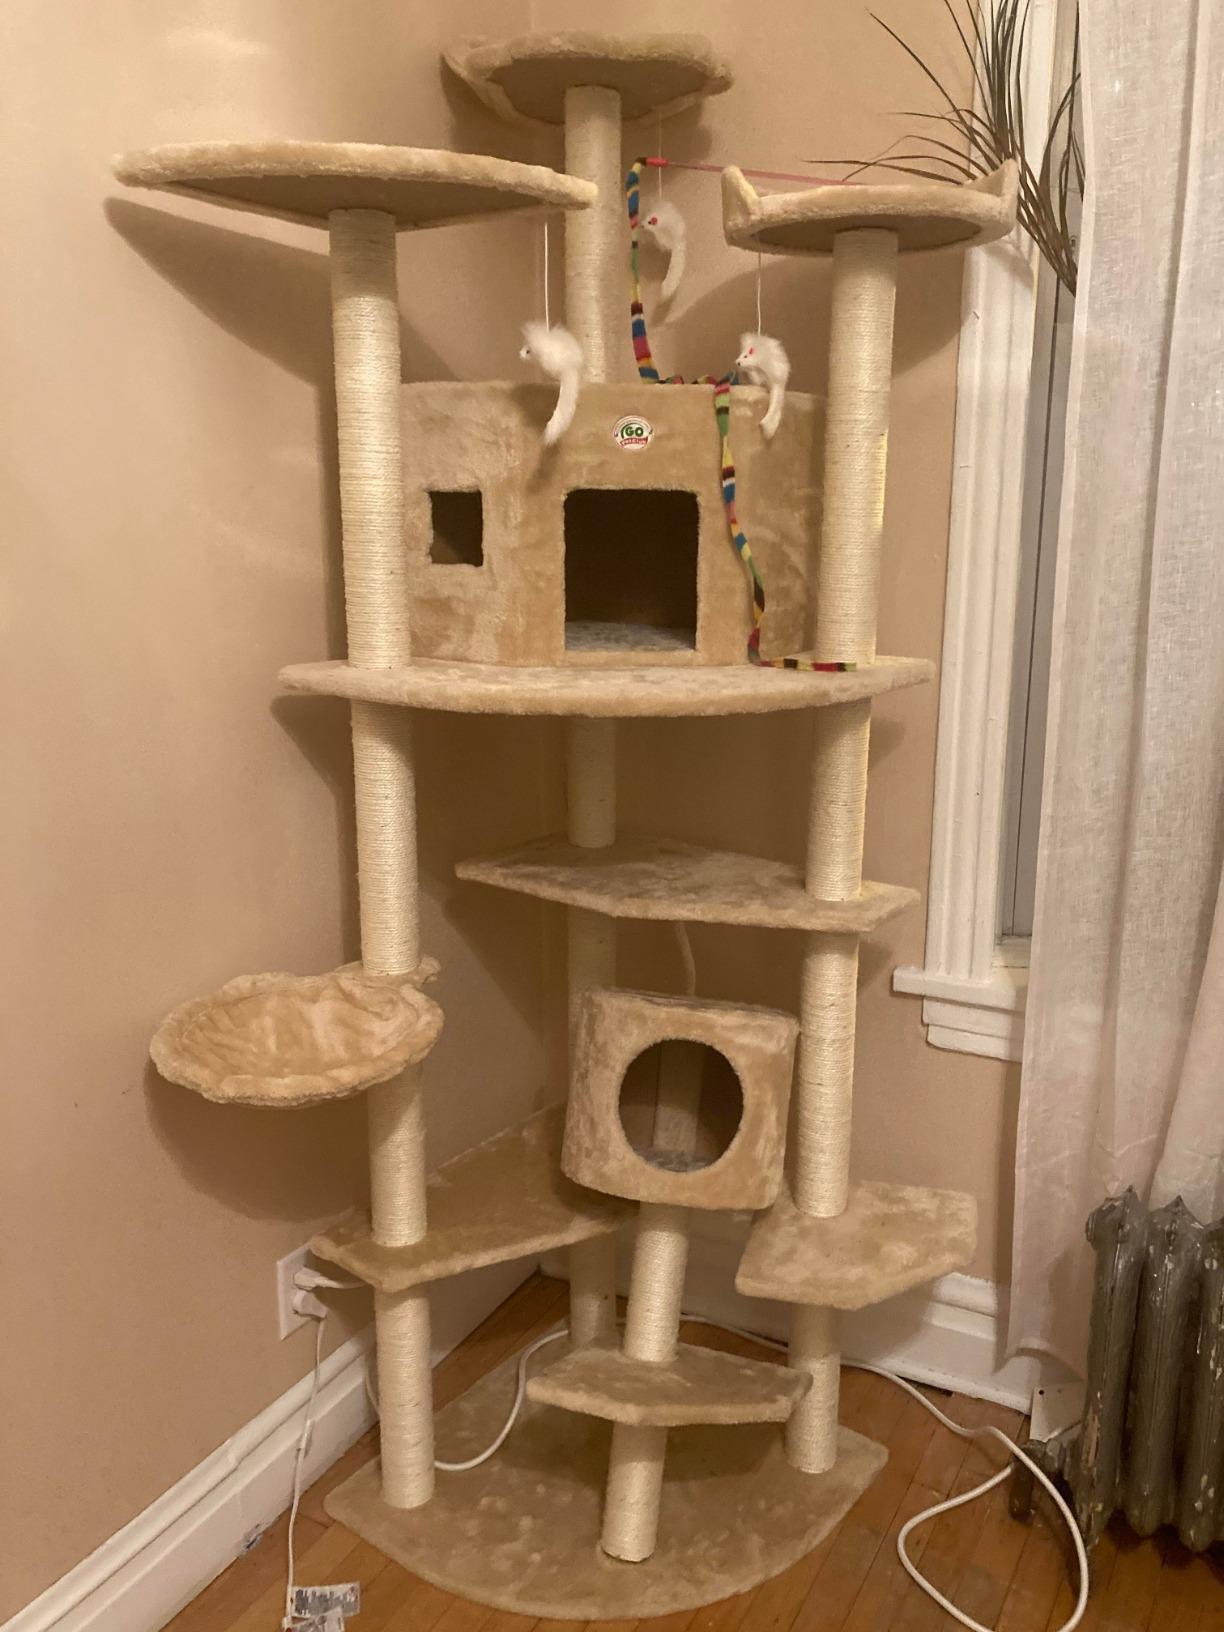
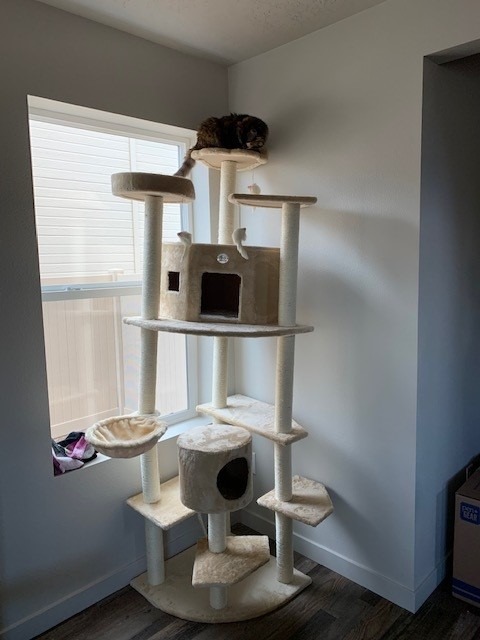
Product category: items_cat tree
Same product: yes